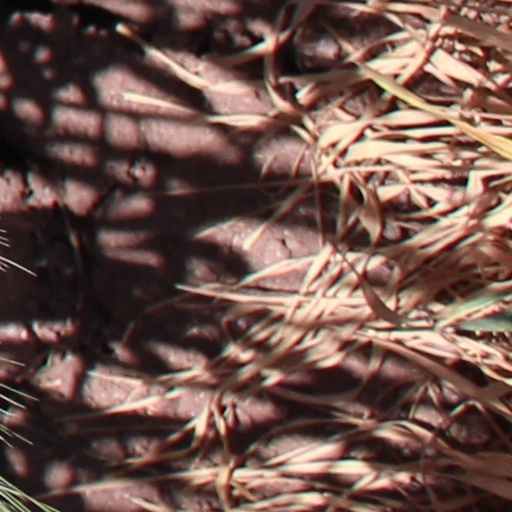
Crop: wheat